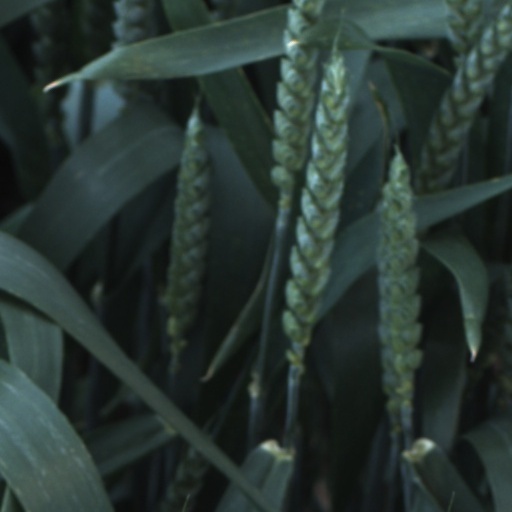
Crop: wheat